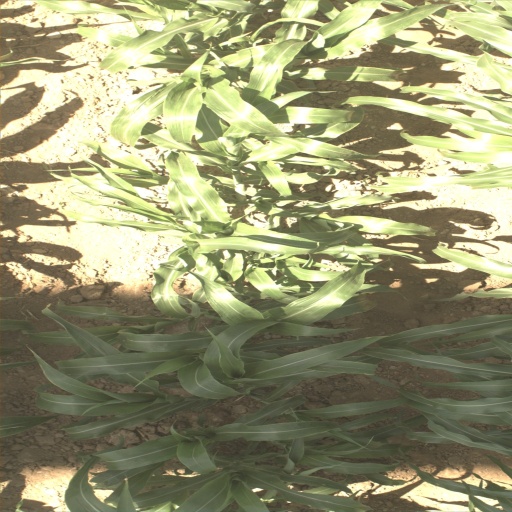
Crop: sorghum